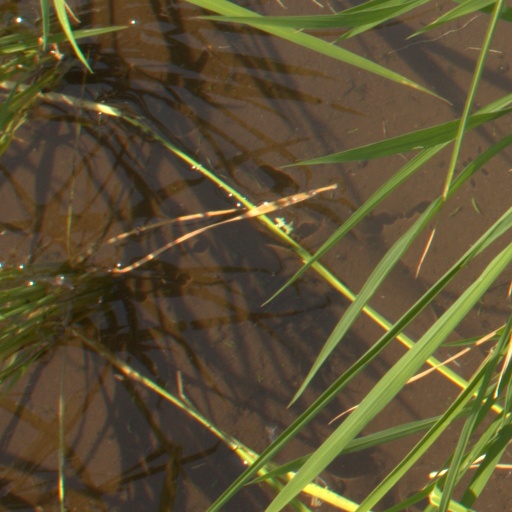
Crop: rice